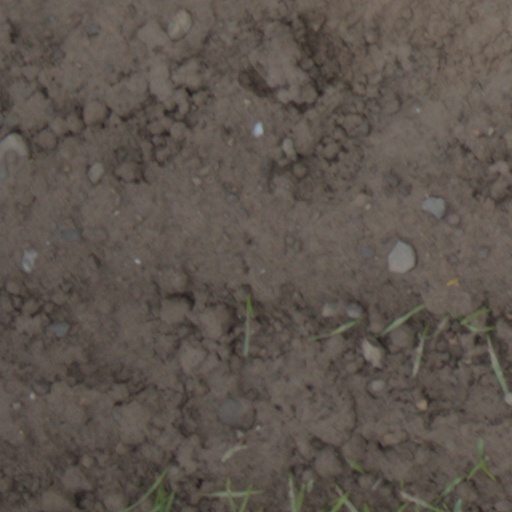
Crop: wheat